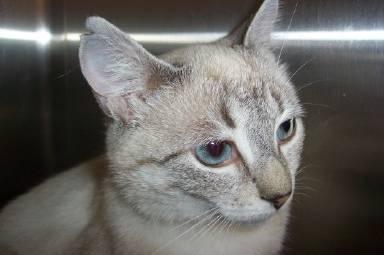
cat